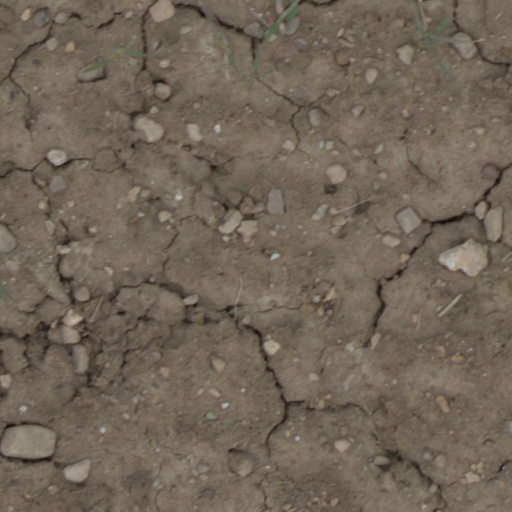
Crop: wheat